Heneage knot

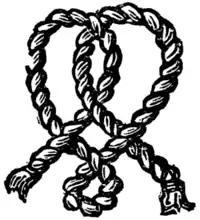
The Heneage Knot.

The Heneage knot is a decorative heraldic knot, the badge of the Heneage family of Lincolnshire, England. It was awarded to Sir Thomas Heneage by Queen Elizabeth I in 1594.